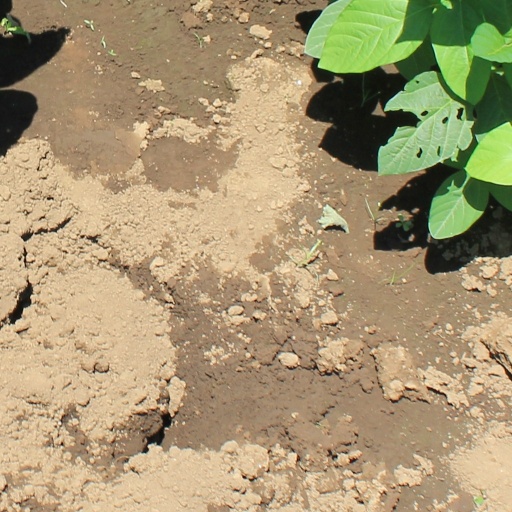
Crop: soybean